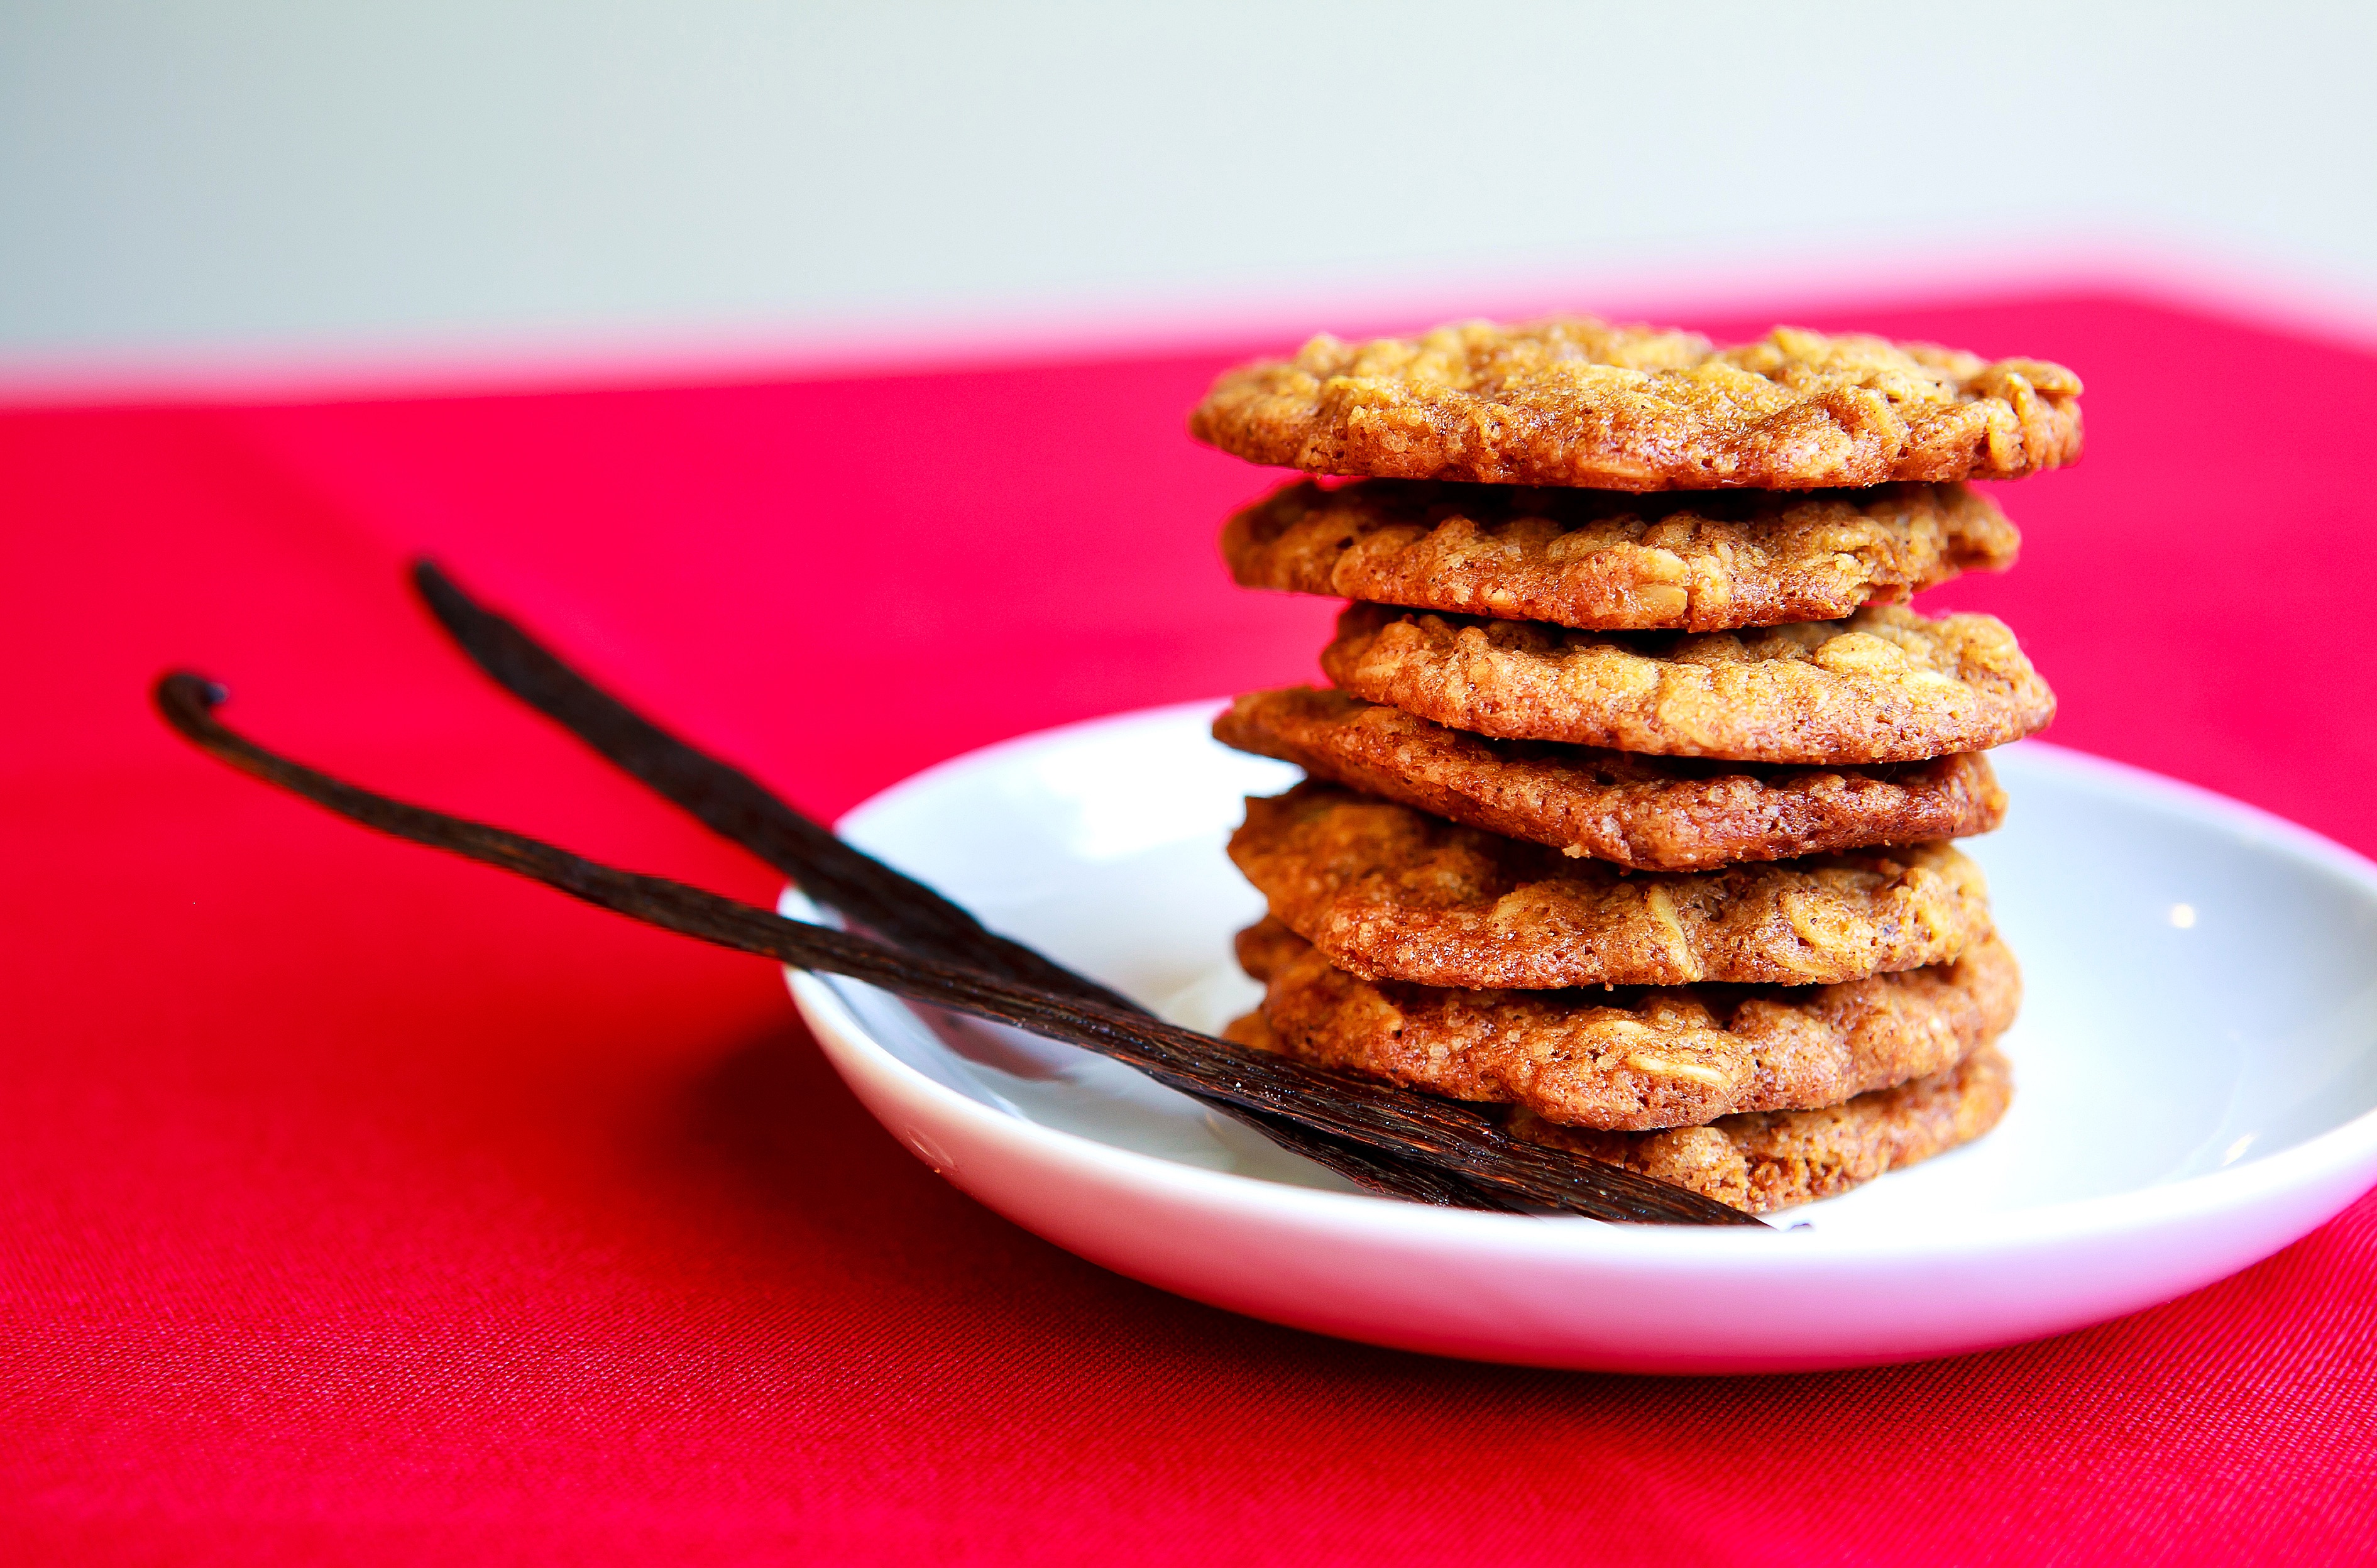
dish, meal, food, produce, plate, breakfast, biscuit, cookie, dessert, cuisine, baked goods, flavor, small plate, snack food, cookies and crackers